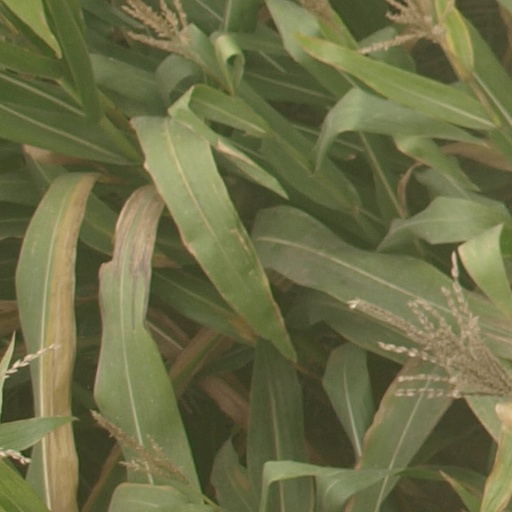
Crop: maize; corn